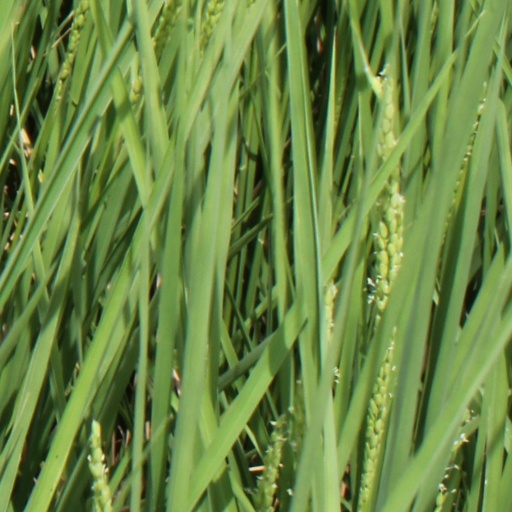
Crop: rice